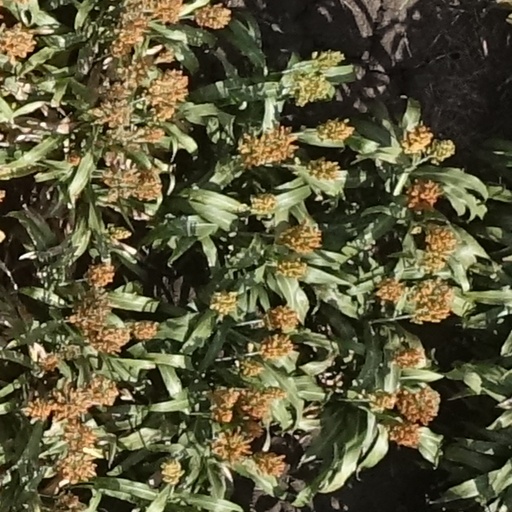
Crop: sorghum